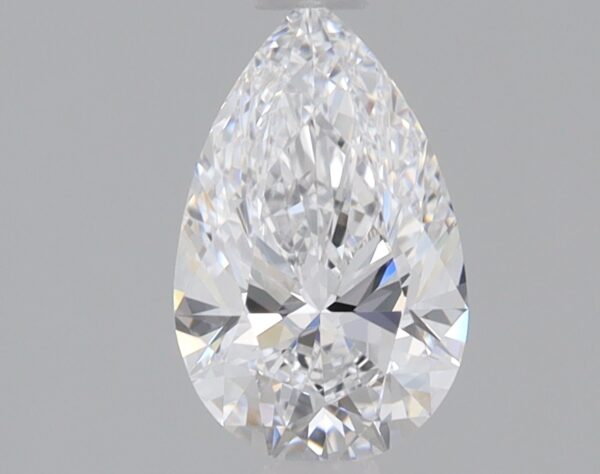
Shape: pear
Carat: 0.91
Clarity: VS1
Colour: D
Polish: EX
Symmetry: EX
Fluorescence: NONE
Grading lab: IGI
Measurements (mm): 8.62 x 5.39 x 3.34